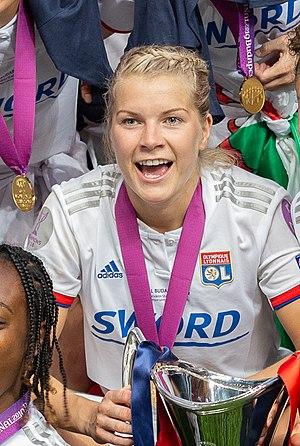
Ada Stolsmo Hegerberg, née le 10 juillet 1995 à Molde, est une footballeuse internationale norvégienne évoluant au poste d'attaquante avec l'Olympique lyonnais. Elle est la jeune sœur d'Andrine Hegerberg, joueuse de l’AS Roma. En 2018, elle remporte le premier Ballon d'or féminin France Football.